Describe the emotion expressed in this image:  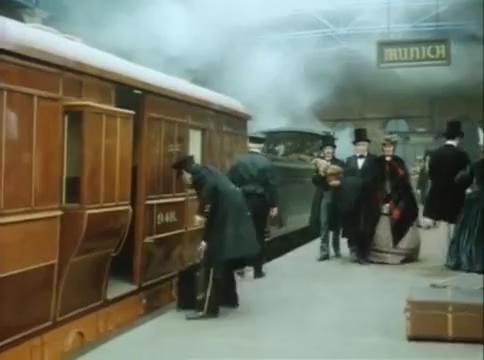
This person displays Suffering, valence and arousal with low intensity.